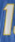
Number: 1